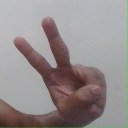
अक्षर: ऐ